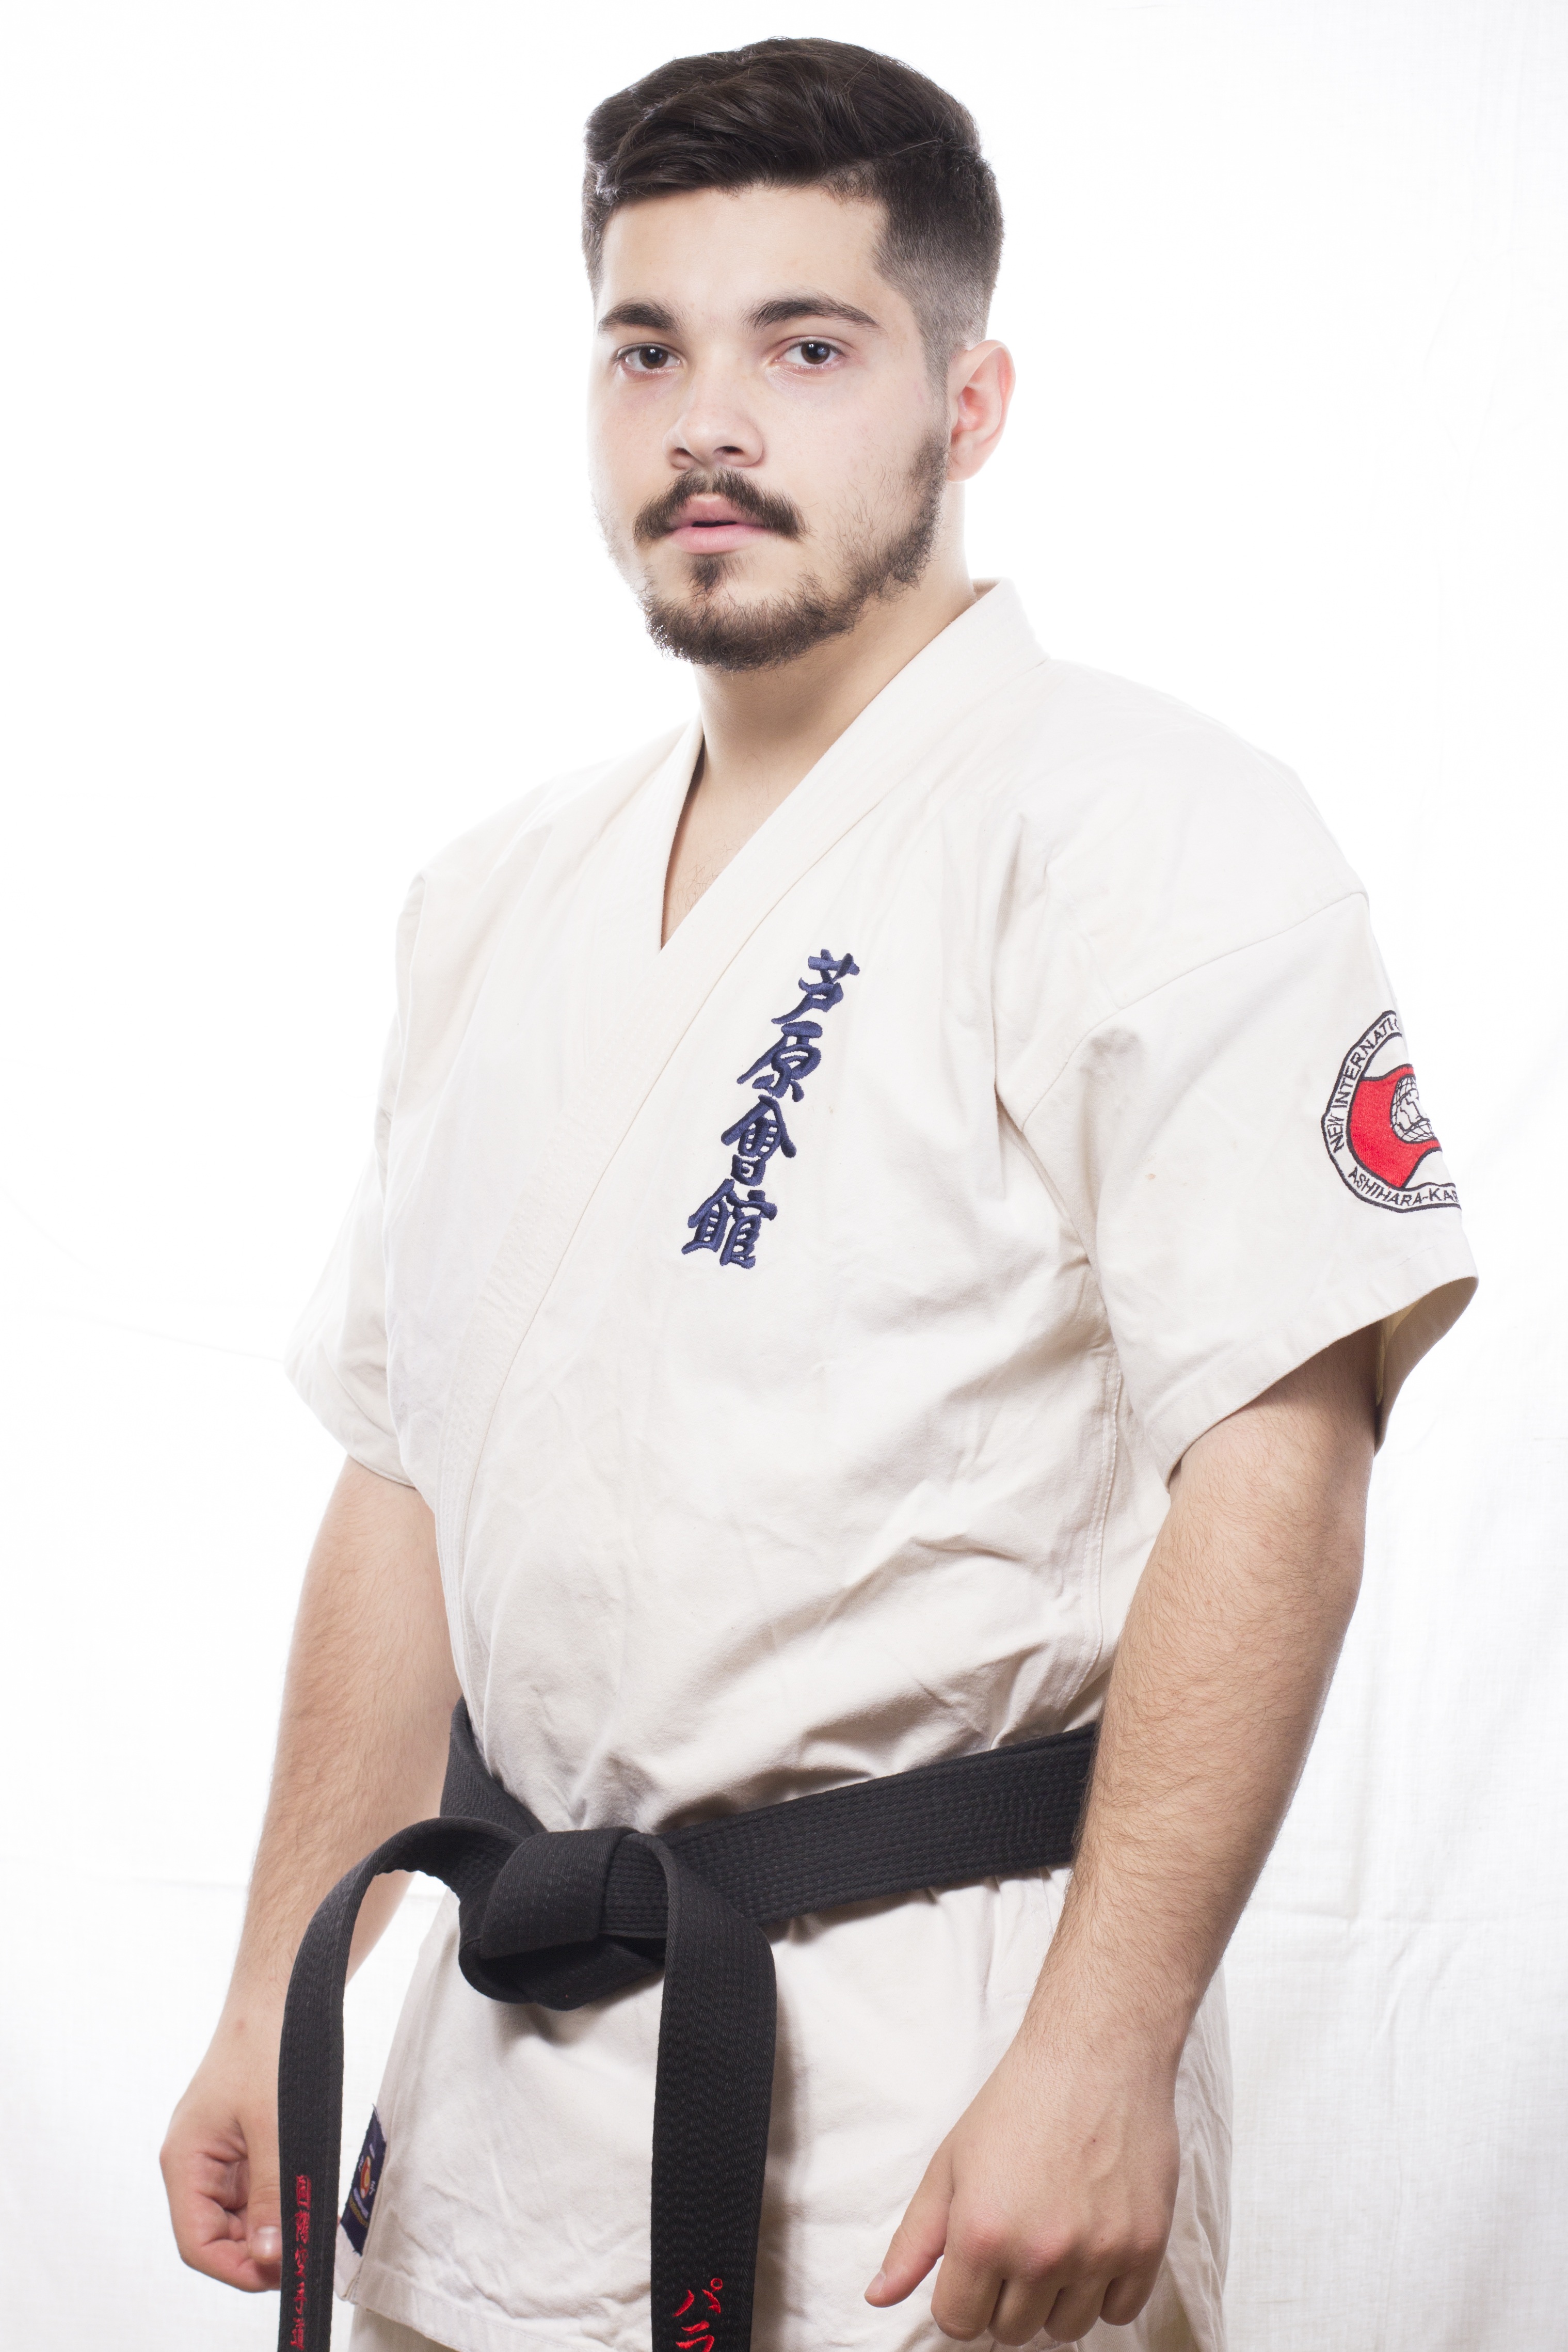
man, boy, clothing, arm, kimono, fighter, wrestling, karate, sleeve, t shirt, sports uniform, black belt